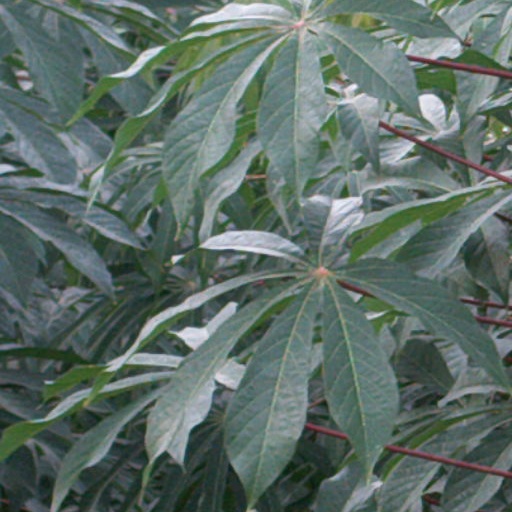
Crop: cassava